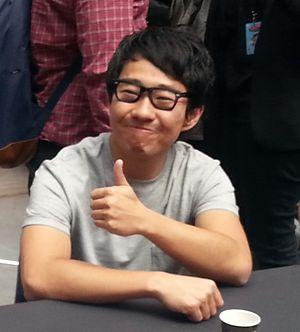
Leo Matsuda au festival international du film d'animation d'Annecy 2016
Le Festival international du film d'animation d'Annecy 2016, 40ᵉ édition du festival, s'est déroulé du 13 au 18 juin 2016. Le pays à l'honneur lors de cette édition est la France.
Raison, Déraison est un court métrage d'animation américain réalisé par Leo Matsuda et qui est sorti en même temps que Vaiana : La Légende du bout du monde, le 13 novembre 2016 aux États-Unis.